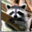
Label: raccoon